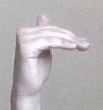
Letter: khaa